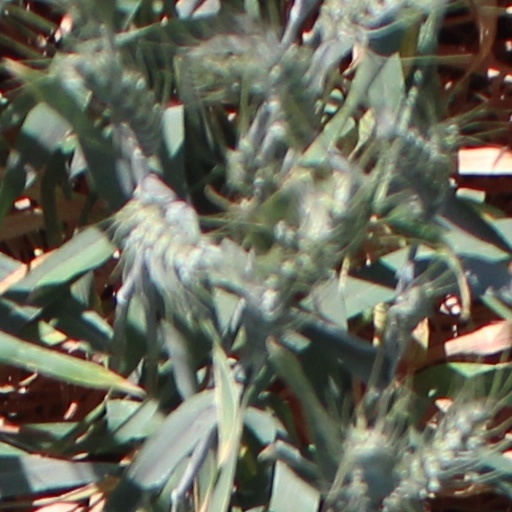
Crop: wheat